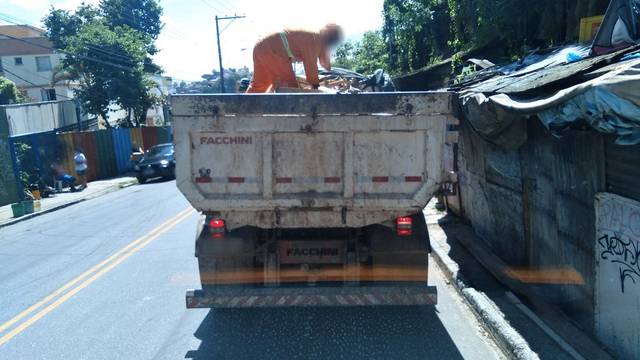
Region: Brazil
Coordinates: -19.904, -43.951